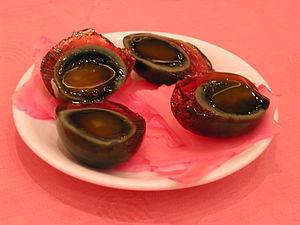
La cuisine cantonaise, ou Yuè cài est la plus connue des huit grandes cuisines régionales de la Chine, groupées parfois en quatre grandes familles. Elle est souvent considérée comme la meilleure de Chine, voire d'Asie. Elle constitue un mode de vie à part entière, et focalise les passions à un degré extrême : c'est un déshonneur de ne pas bien manger à Canton.